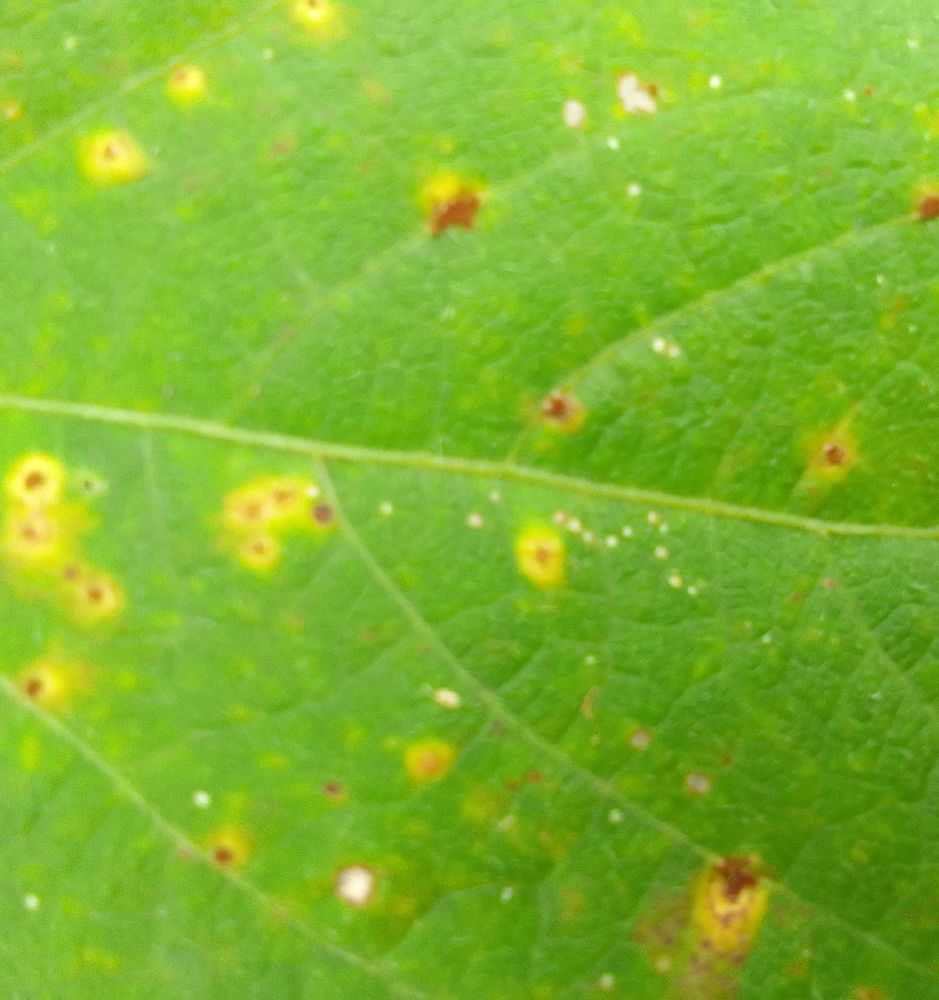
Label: rust